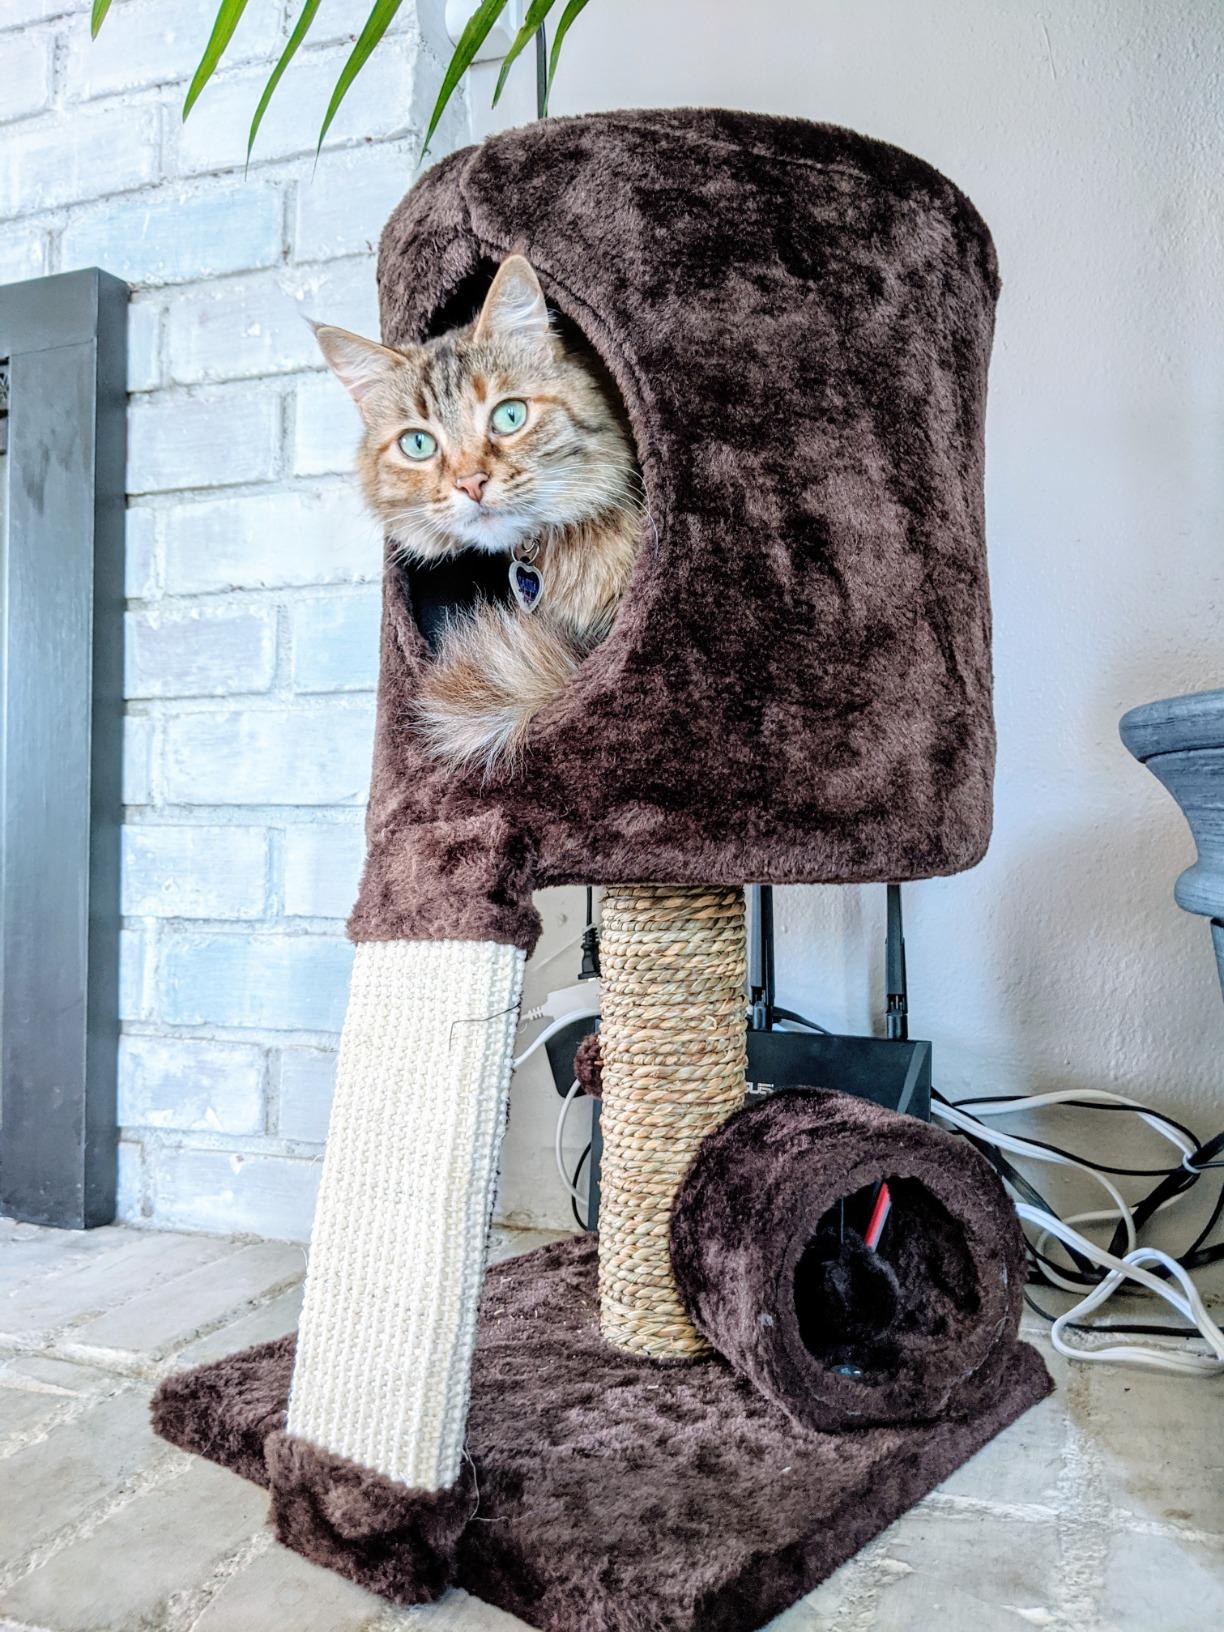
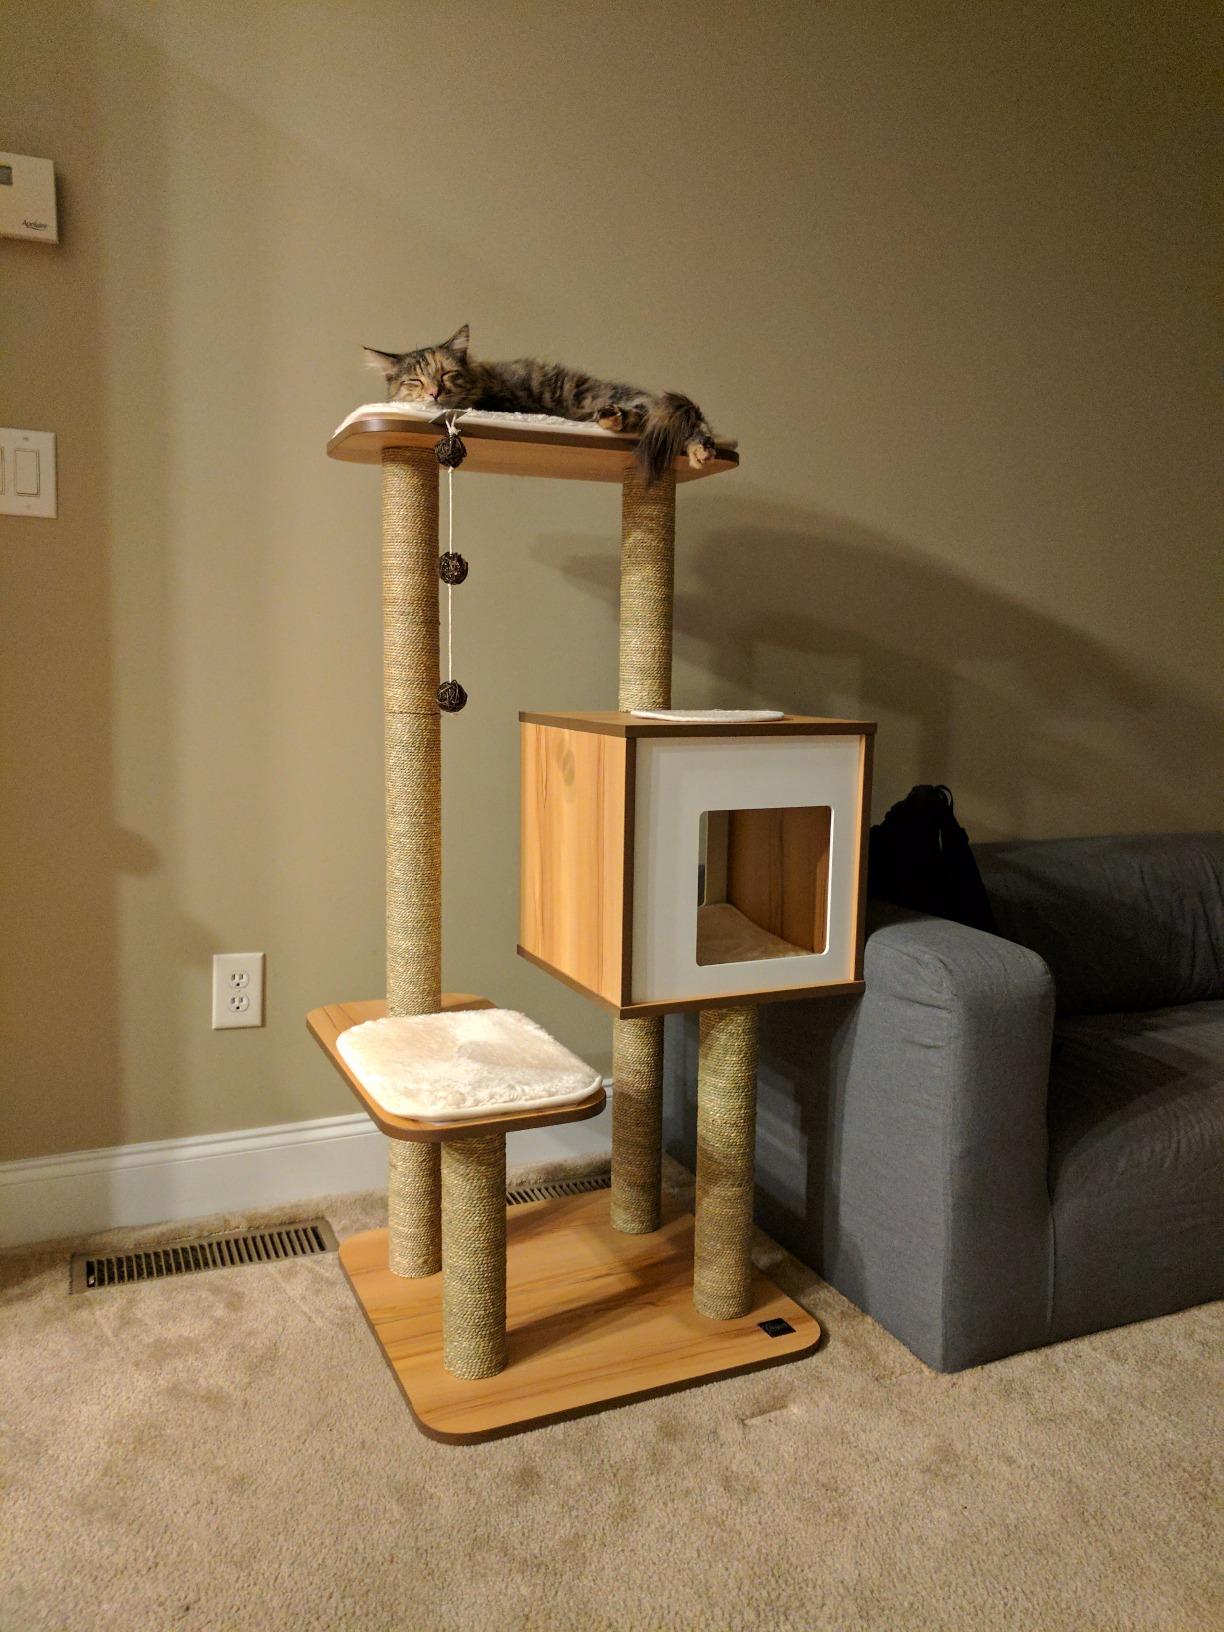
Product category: items_cat tree
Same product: no